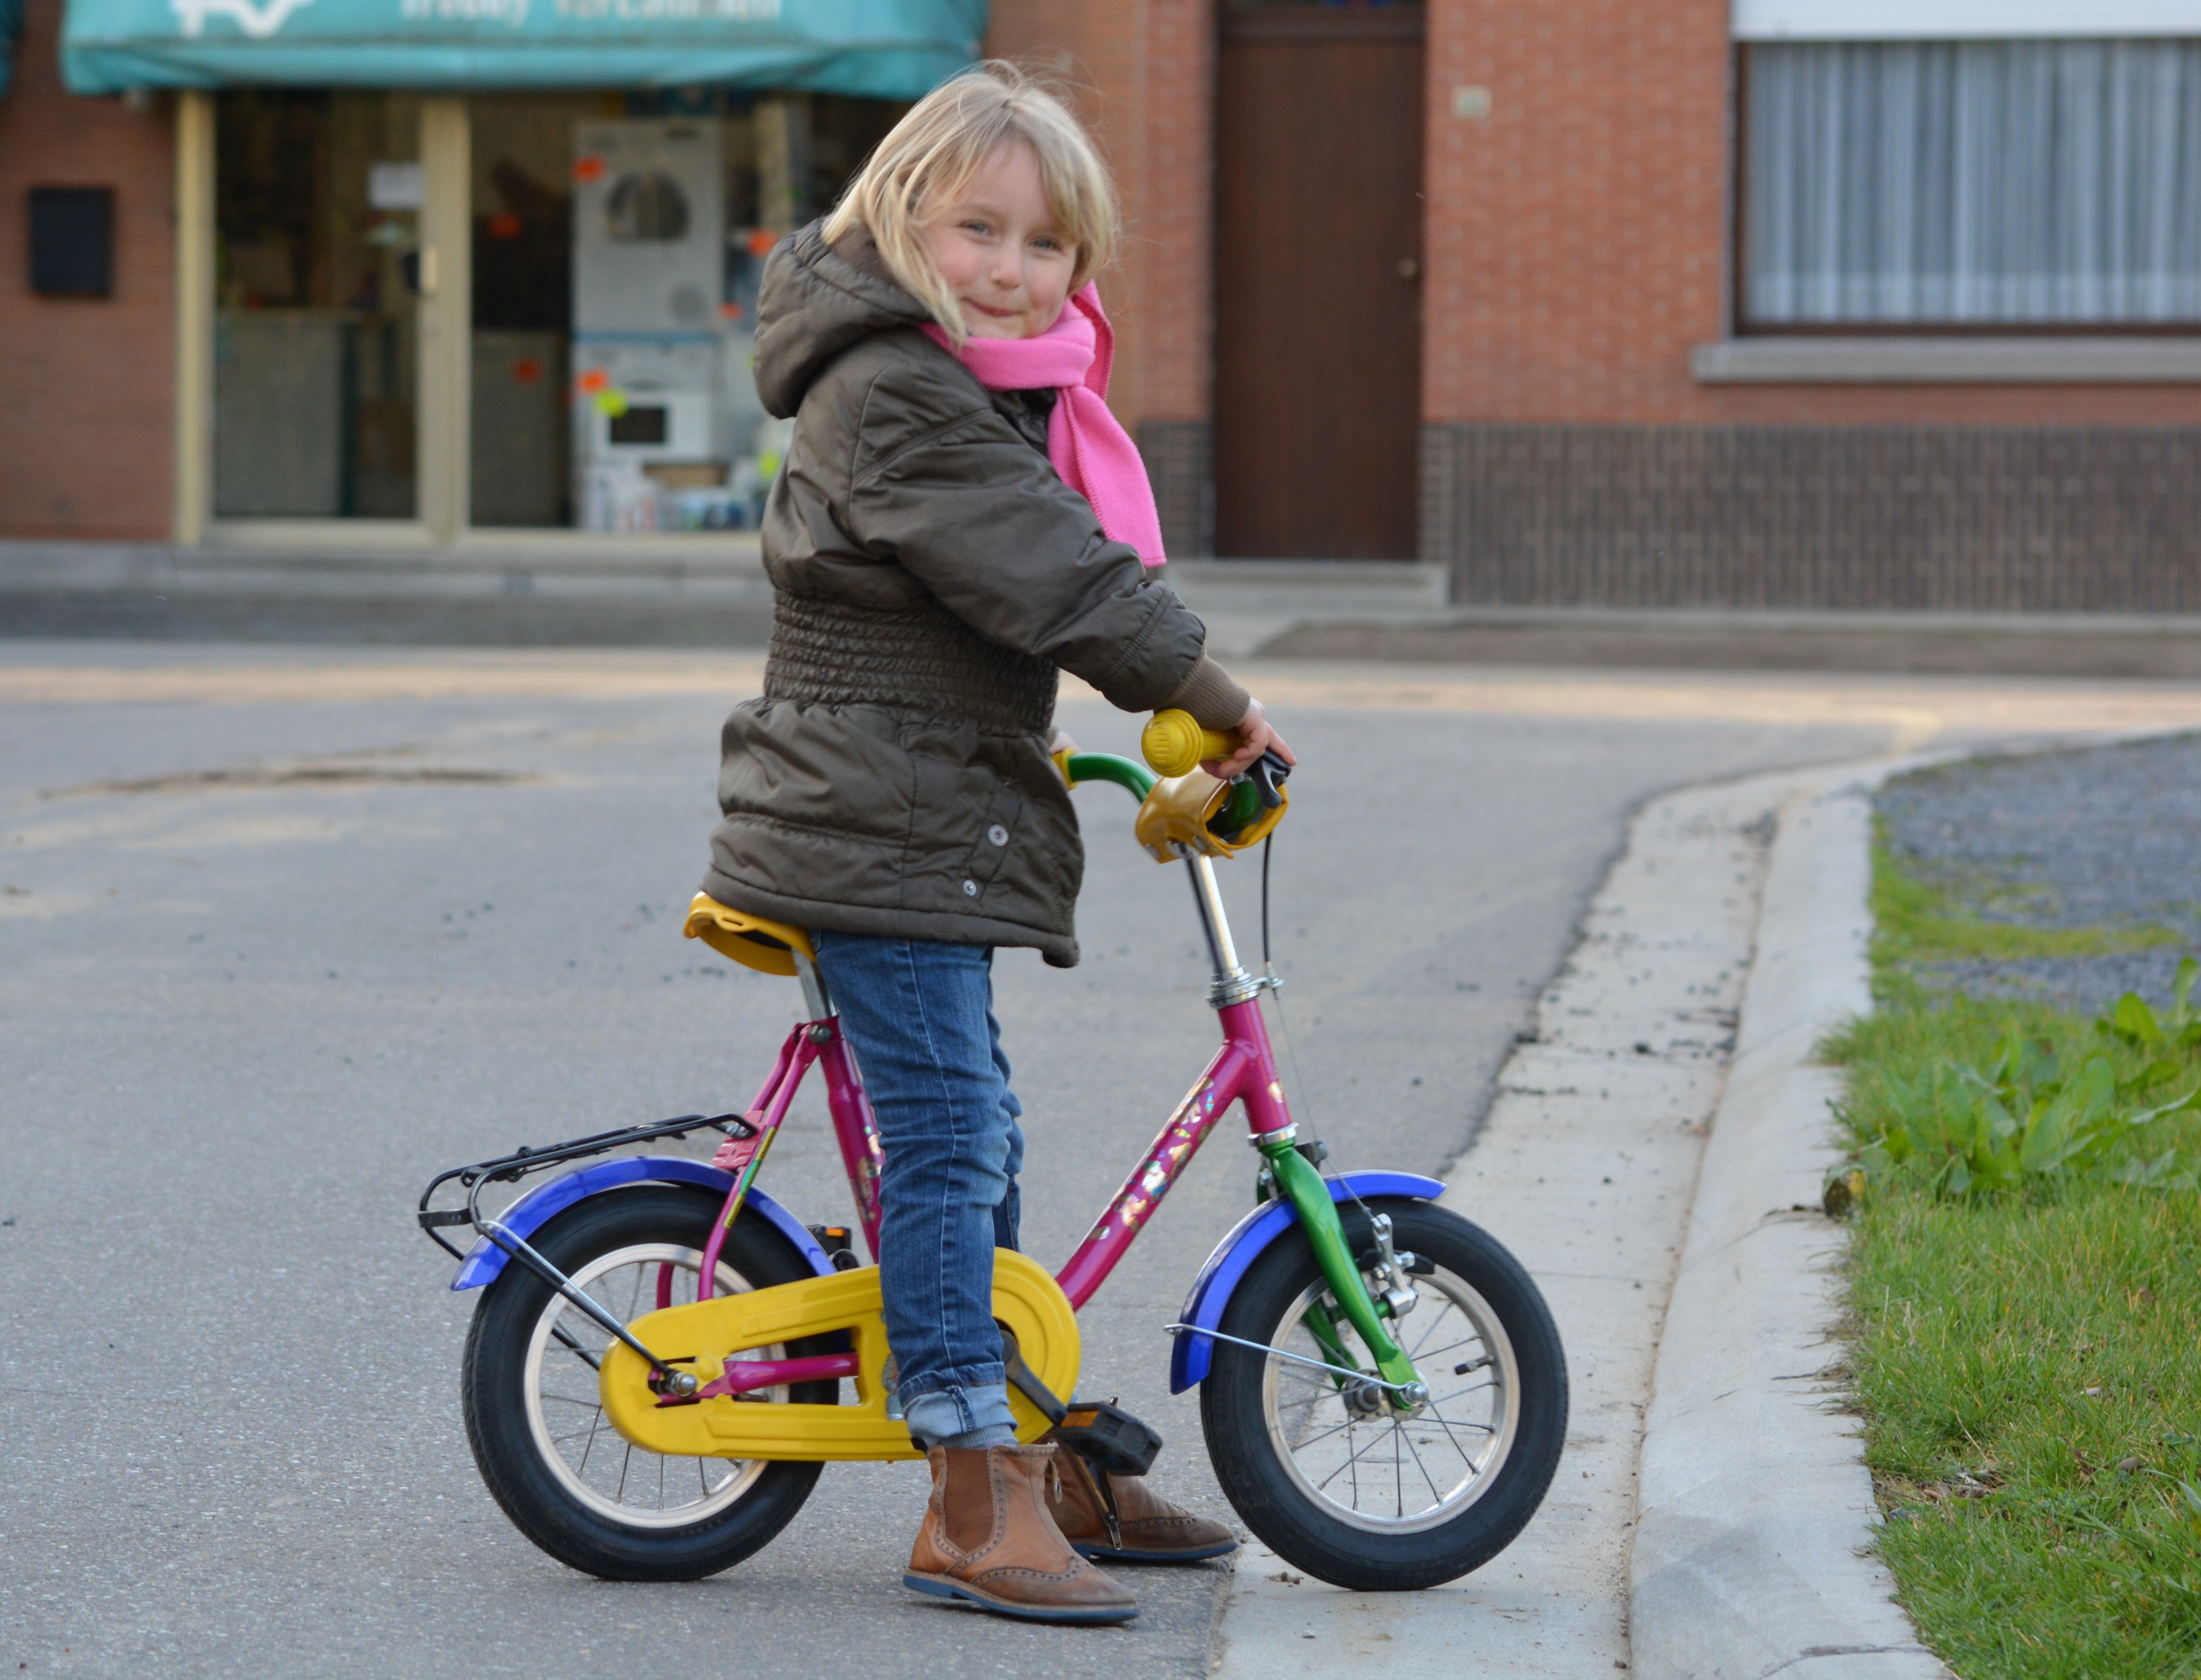
people, girl, wheel, tricycle, bicycle, vehicle, cycling, land vehicle, training wheels